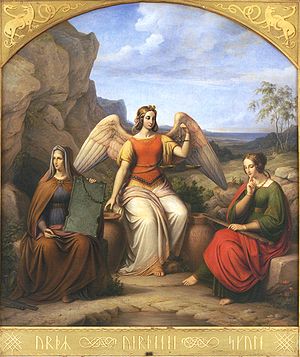
J.L. Lund / Værker
De tre norner fra 1844
Johan Ludvig Gebhard Lund, kendt som J.L. Lund, dansk maler.